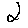
Label: 2